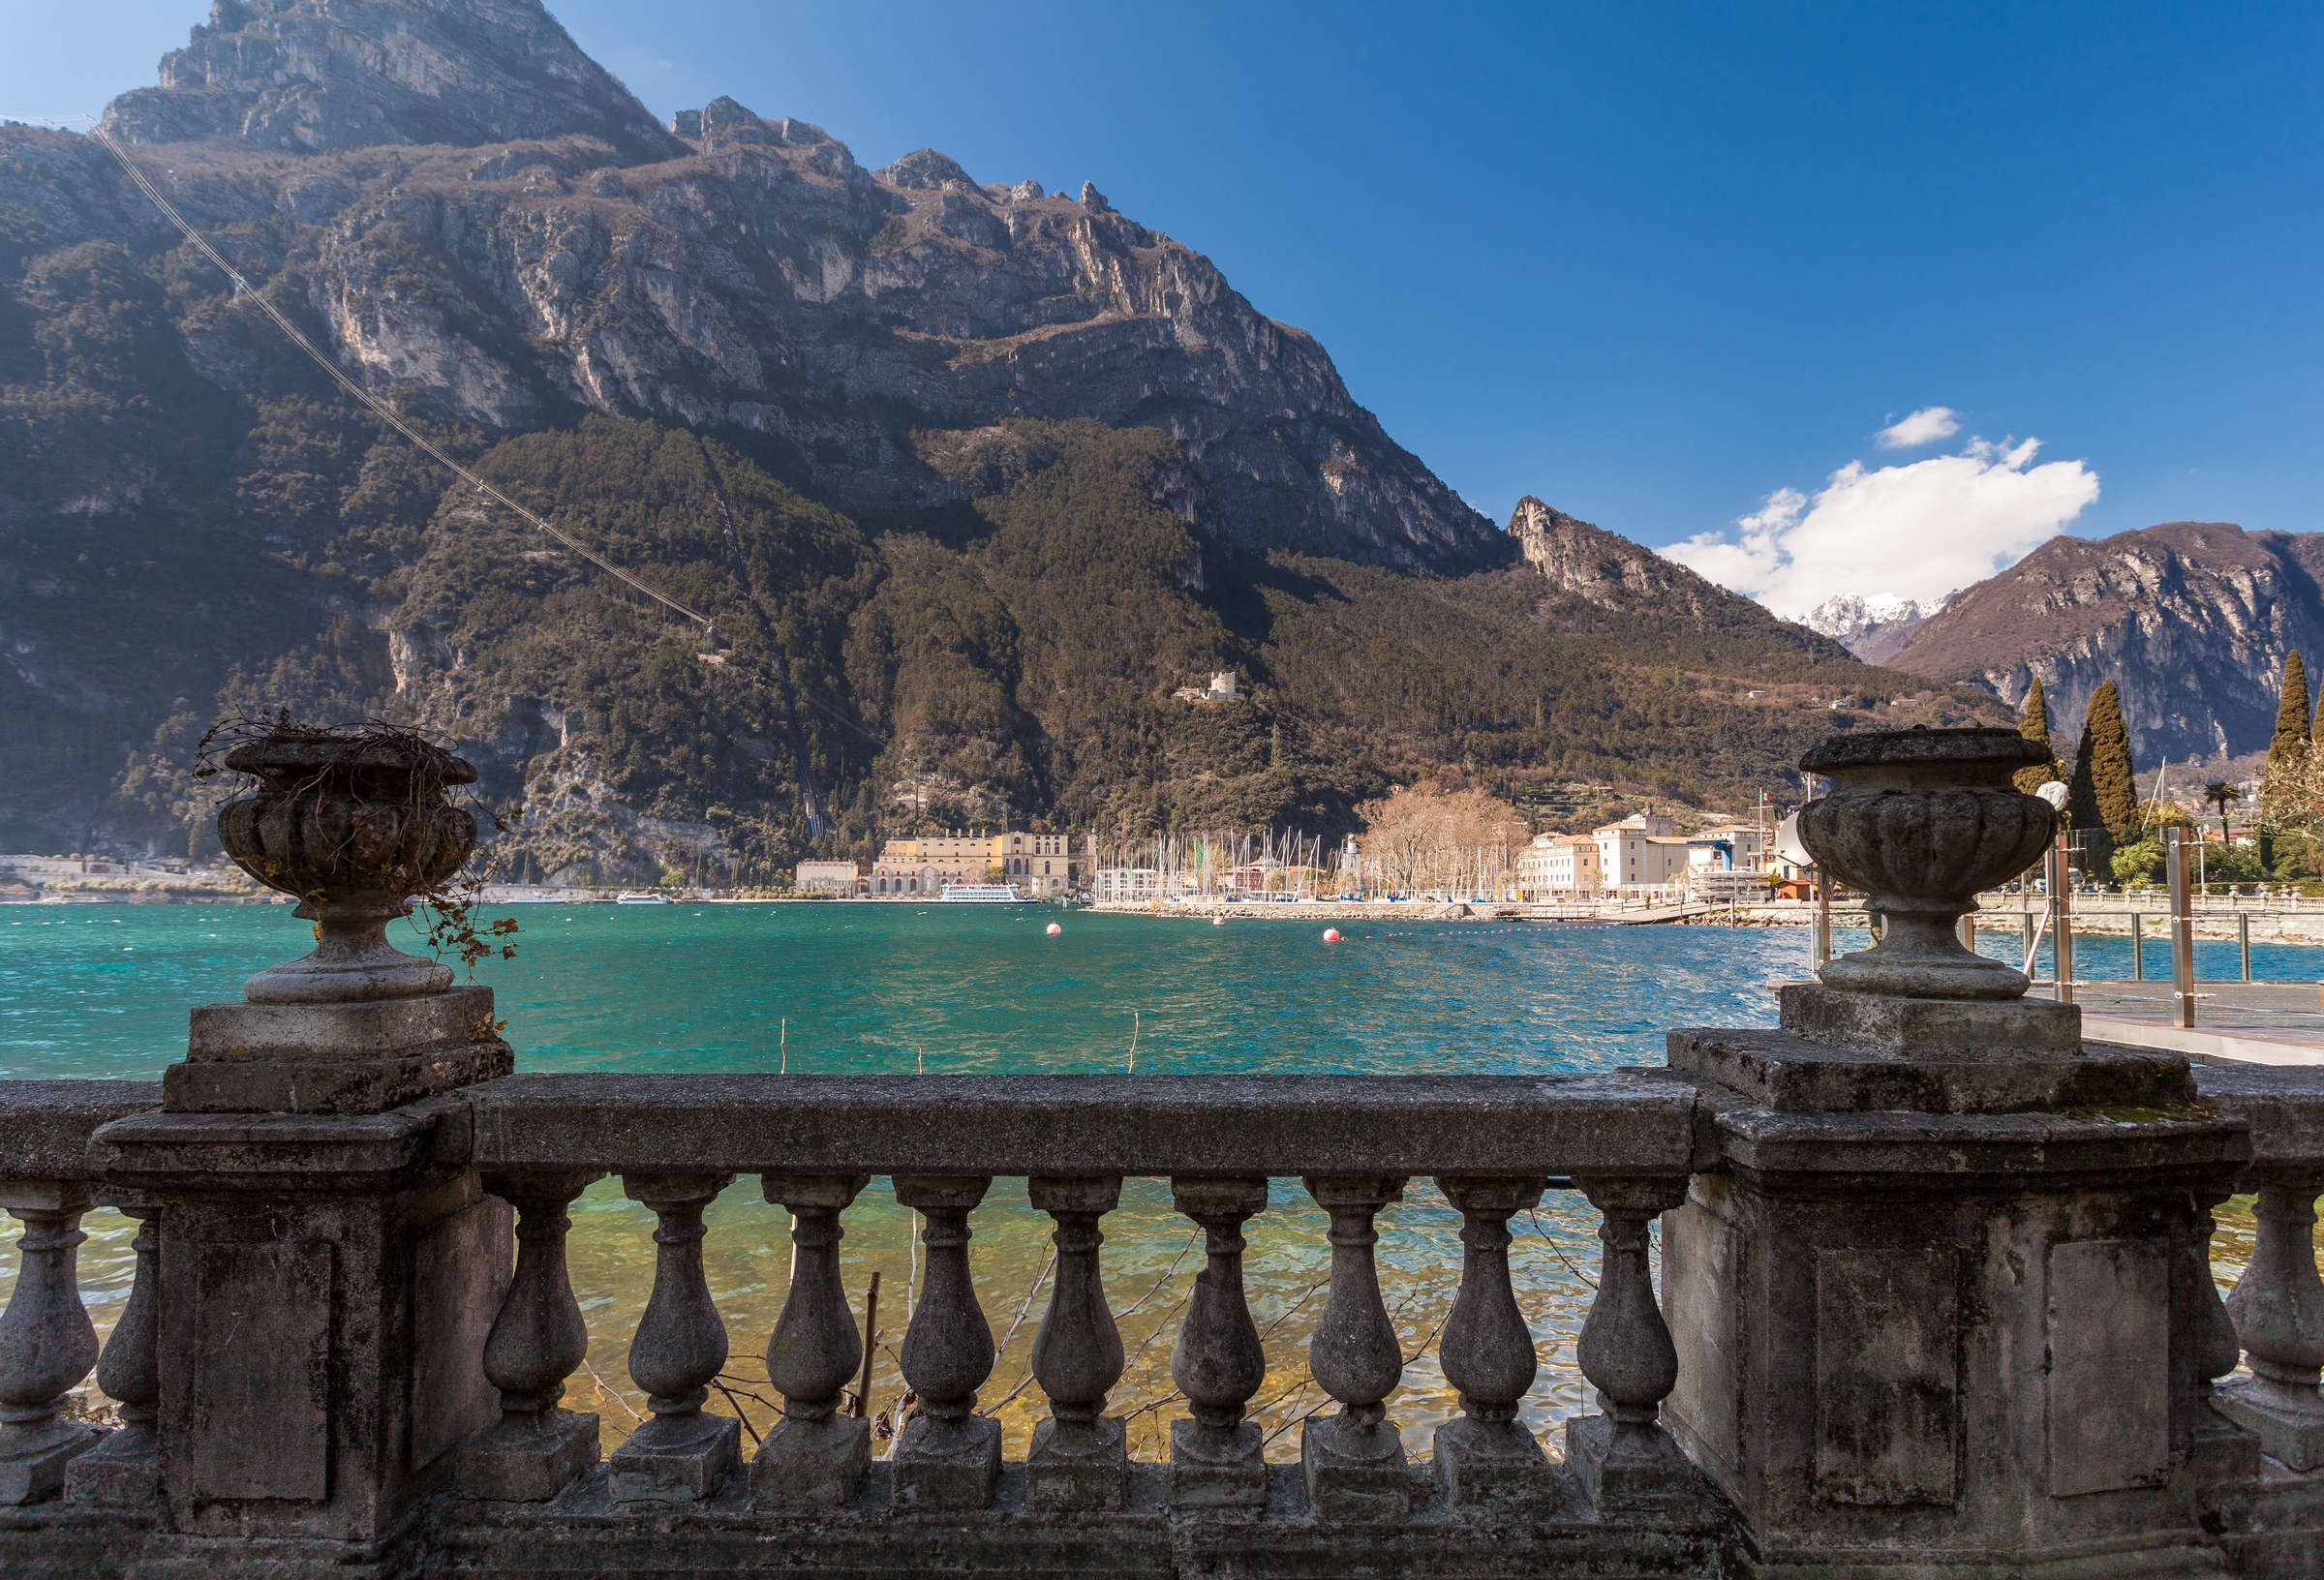
landscape, sea, water, horizon, mountain, sky, lake, atmosphere, mountain range, vacation, travel, balcony, panoramic, holiday, landmark, italy, blue, tourism, temple, mountains, monastery, vista, mountainous landforms